Hunter Shepard

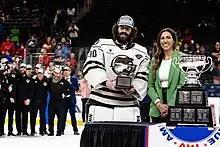
Shepard holding the Jack A. Butterfield Trophy.

Although Shepard split the goaltending duties with Fucale in the regular season, he played in all 20 games of the playoffs for a total of 1188 minutes. In their second-round series against the Charlotte Checkers, Shepard posted a 3–1–0 record as he made 85 saves and allowed only seven goals over four games. He remained the Bears' starter during their Eastern Conference Finals matchup with the Rochester Americans even after being pulled in Game 1 for allowing four goals on 16 shots. He returned to the Bears net for Game 2 and he recorded a shutout to even the series 1–1. Shepard recorded another shutout during their series to help the team capture the Richard F. Canning Trophy as the AHL's Eastern Conference champions. Upon finishing the series, Shepard's playoff record improved to 10–3 with a 1.85 goals against average and .929 save percentage. Shepard and the Bears faced off against the Coachella Valley Firebirds in the Calder Cup Finals en route to their Calder Cup win. He recorded a shutout in Game 5 to give the Bears a 3–2 series lead. He later received the Jack Butterfield Award as the Most Valuable Player of the 2023 Calder Cup playoffs after Hershey clinched the Calder Cup championship with a Game 7 overtime win. Following his Calder Cup win, the Capitals re-signed Shepard to another two-year, two-way contract worth $775,000.